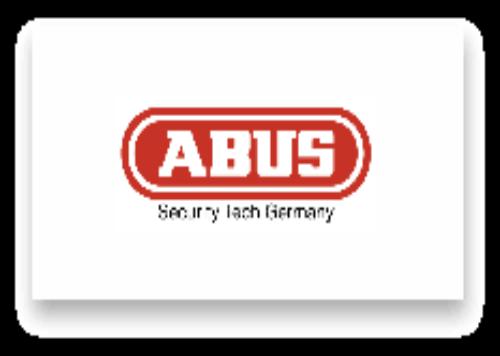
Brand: abus
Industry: Others